Tanks of China

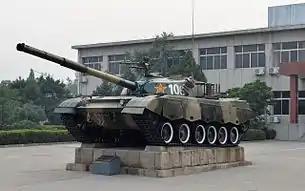
Chinese ZTZ-96 tanks in Chinese Tank Museum.

This article on military tanks deals with the history of tanks employed by various military forces belonging to the Kuomintang and Chinese Communist Party (CCP) within China. From the early half of the 20th century, tanks were initially obtained from other countries; eventually indigenously designed Chinese tanks started manufacture and became used during the Cold War and towards the modern era.